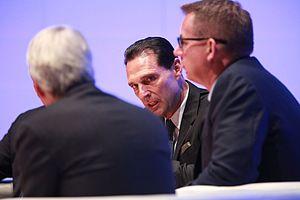
Peter Fankhauser, né en 1960, est un homme d'affaires suisse. Il a été le PDG de l'entreprise britannique Thomas Cook entre 2014 et 2019, année de sa faillite.